Fiona Murtagh (rower)

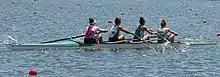
Murtagh at the 2020 Summer Olympics

Fiona Murtagh (born 11 July 1995) is an Irish rower. She competed in the women's coxless four event at the 2020 Summer Olympics and won a bronze medal. Murtagh attended Fordham University from 2012 to 2016 on a rowing scholarship. Along with her team-mates, she was named as the Irish Times/Sport Ireland Sportswoman for July 2021.